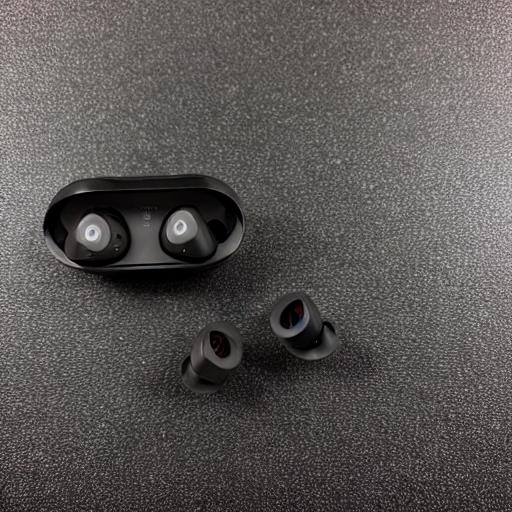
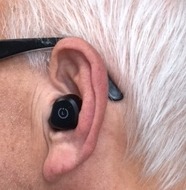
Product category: earbuds
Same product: no